Resurrezione di Nostro Signore Gesù Cristo, Rome

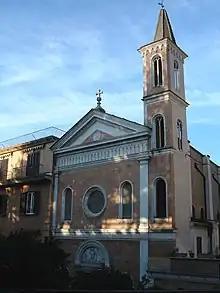

Risurrezione di Nostro Signore Gesù Cristo ("Resurrection of Our Lord Jesus Christ") is a church in Rome, on via di San Sebastianello in the Campo Marzio district. It is a subsidiary church in the parish of San Giacomo in Augusta and is regarded as Poland's subsidiary national church in Rome.